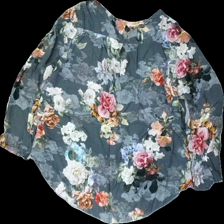
View: back
Type: Blouse
Category: Ladies
Brand: Missing
Colors: White, Grey, Pink, Multicolor
Material: 100% viscose
Pattern: Floral print
Cut: Regular
Season: All
Damage location: top center
Damage 2 location: top right
Price range: 50-100
Recommended usage: Reuse
Description: blommig blus med knappar fram